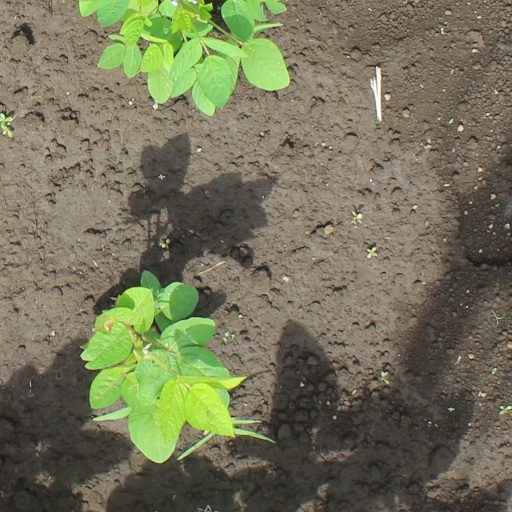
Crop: soybean